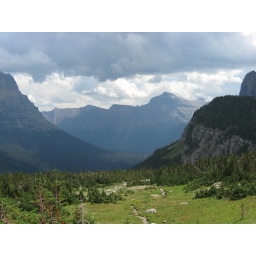
A couple of sharp-eyed tripmates spotted some mountain goats lounging down there. They're not in the picture, though.